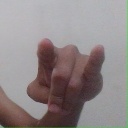
अक्षर: च